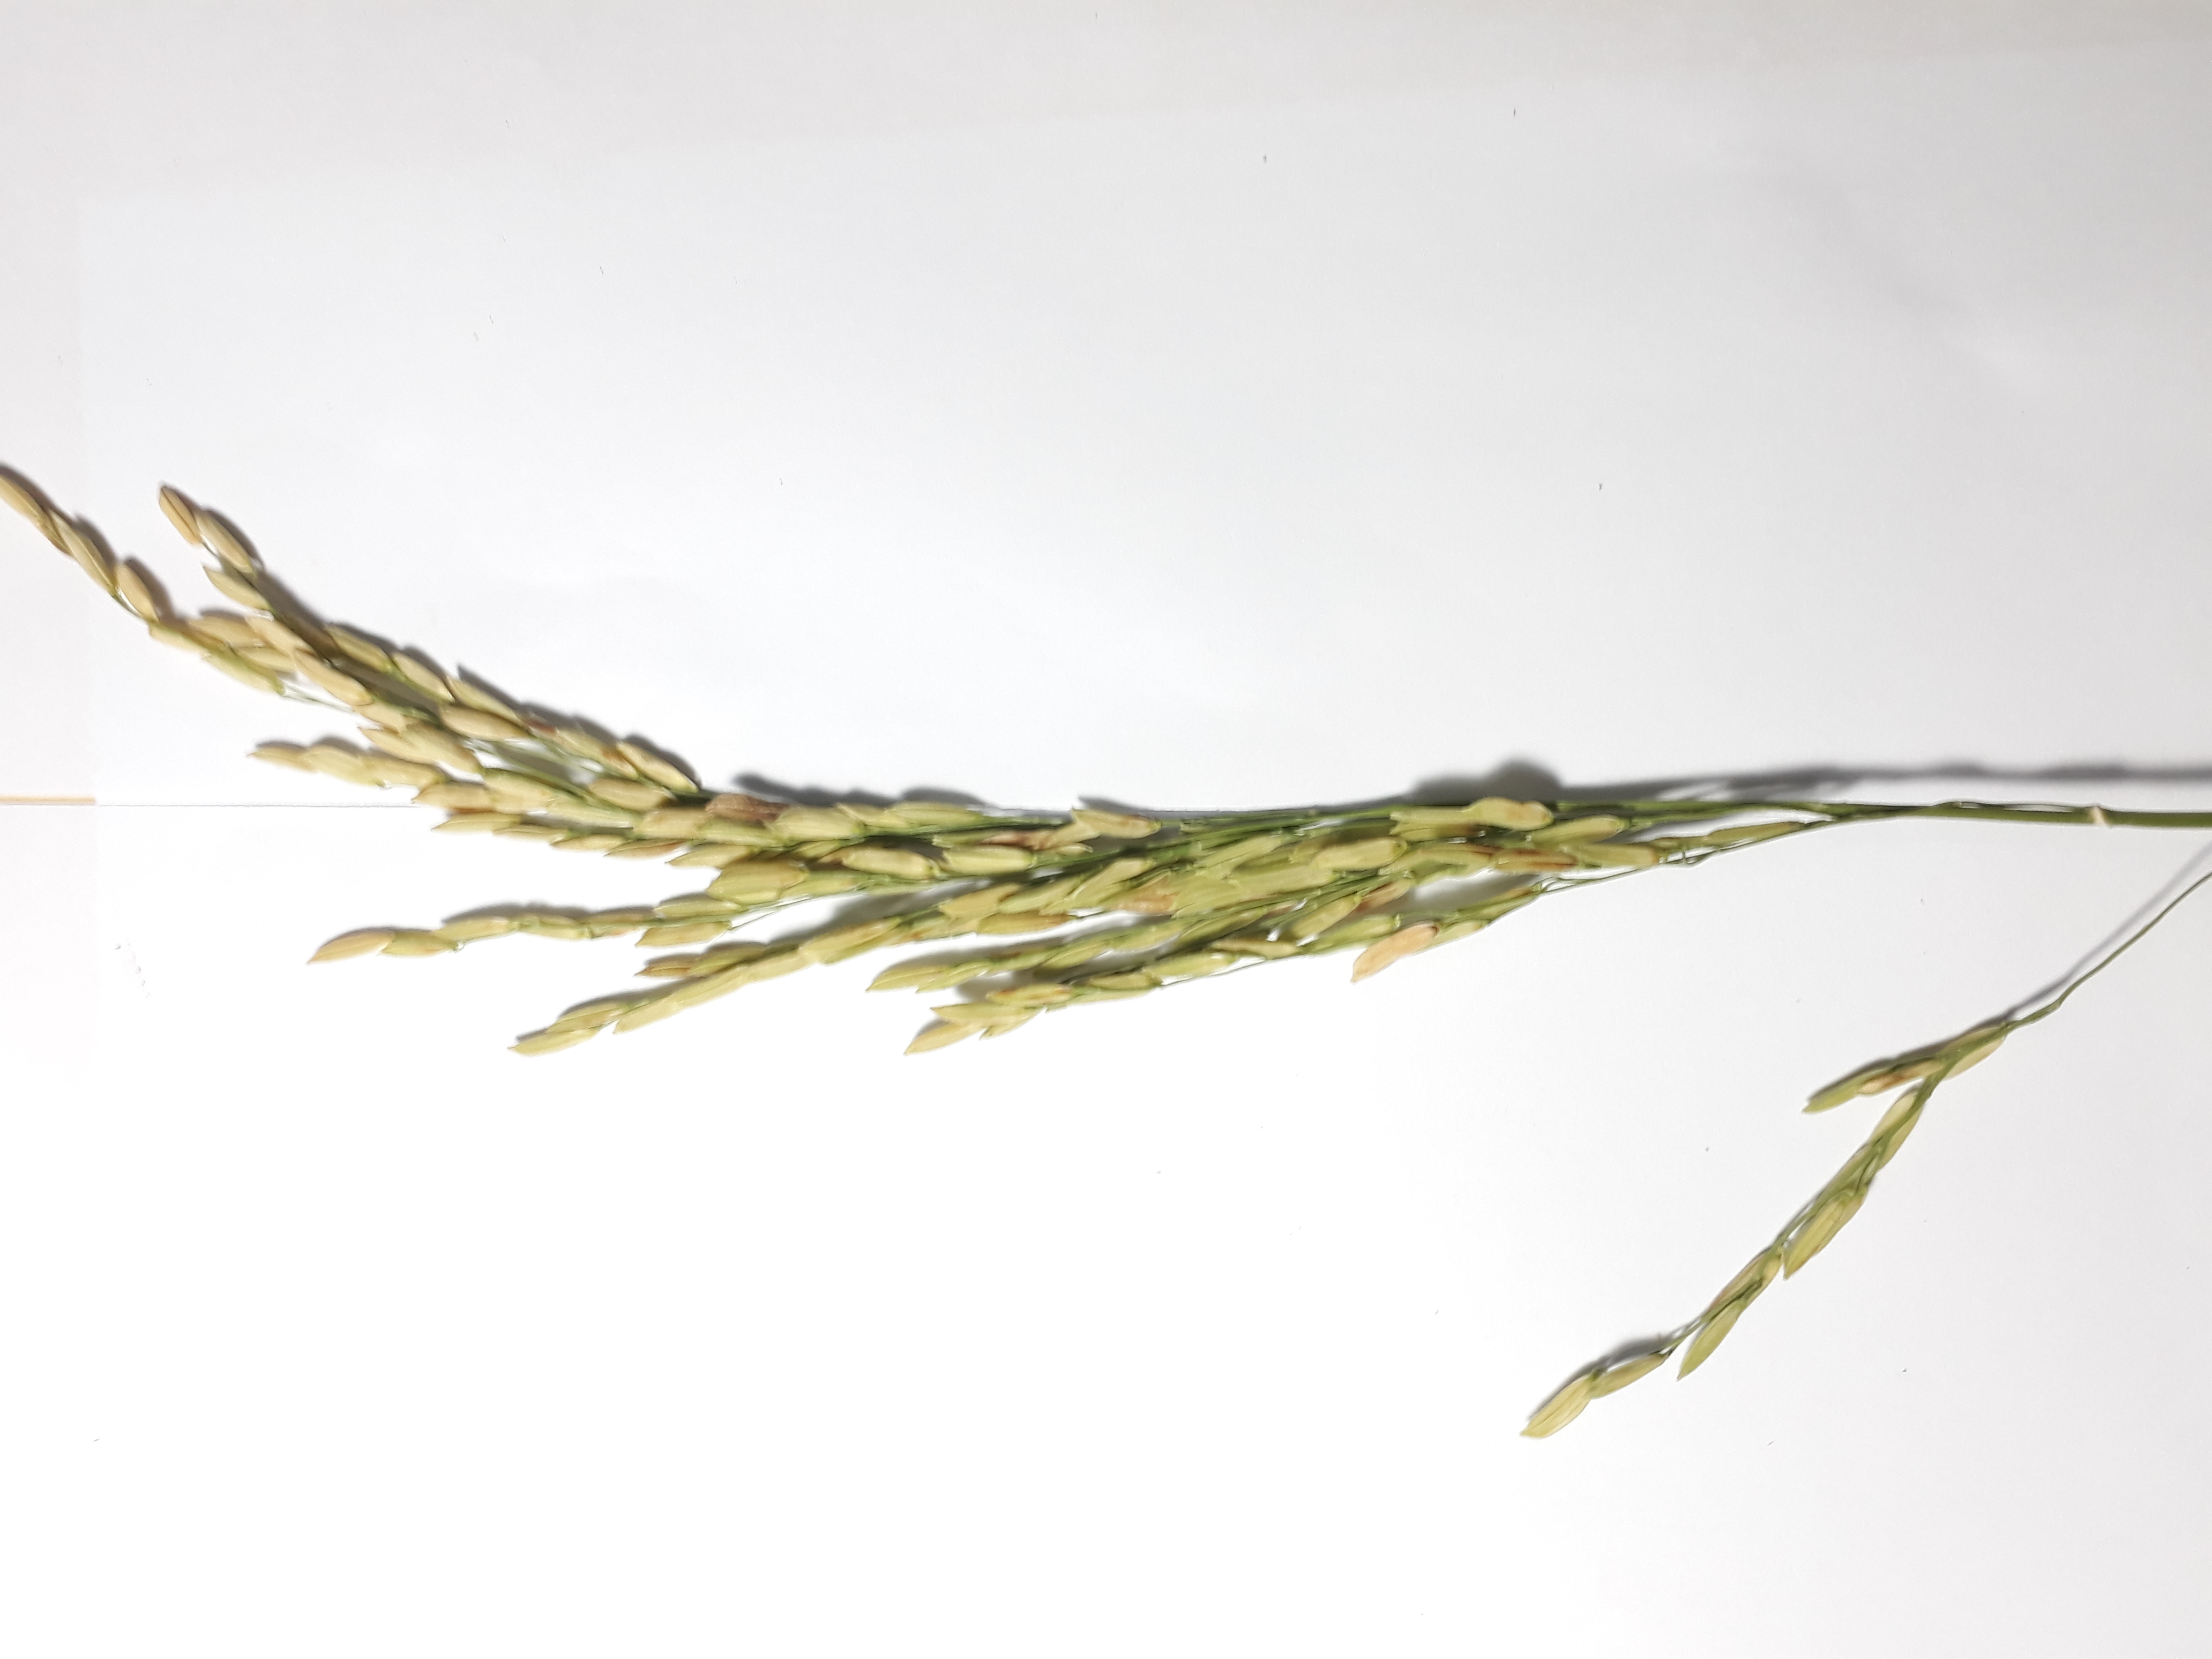
Label: Damaged